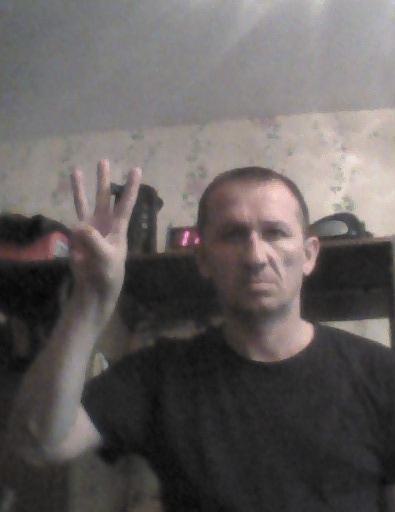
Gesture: three